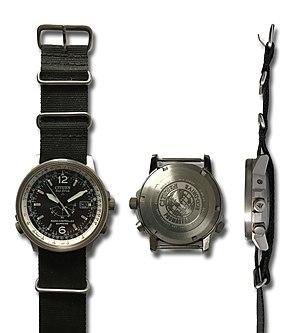
"NATO un type de bracelet de montre en toile ou en cuir, qui passe sous le boîtier de la montre. Les initiales ""N-A-T-O"" signifient North Atlantic Treaty Organization